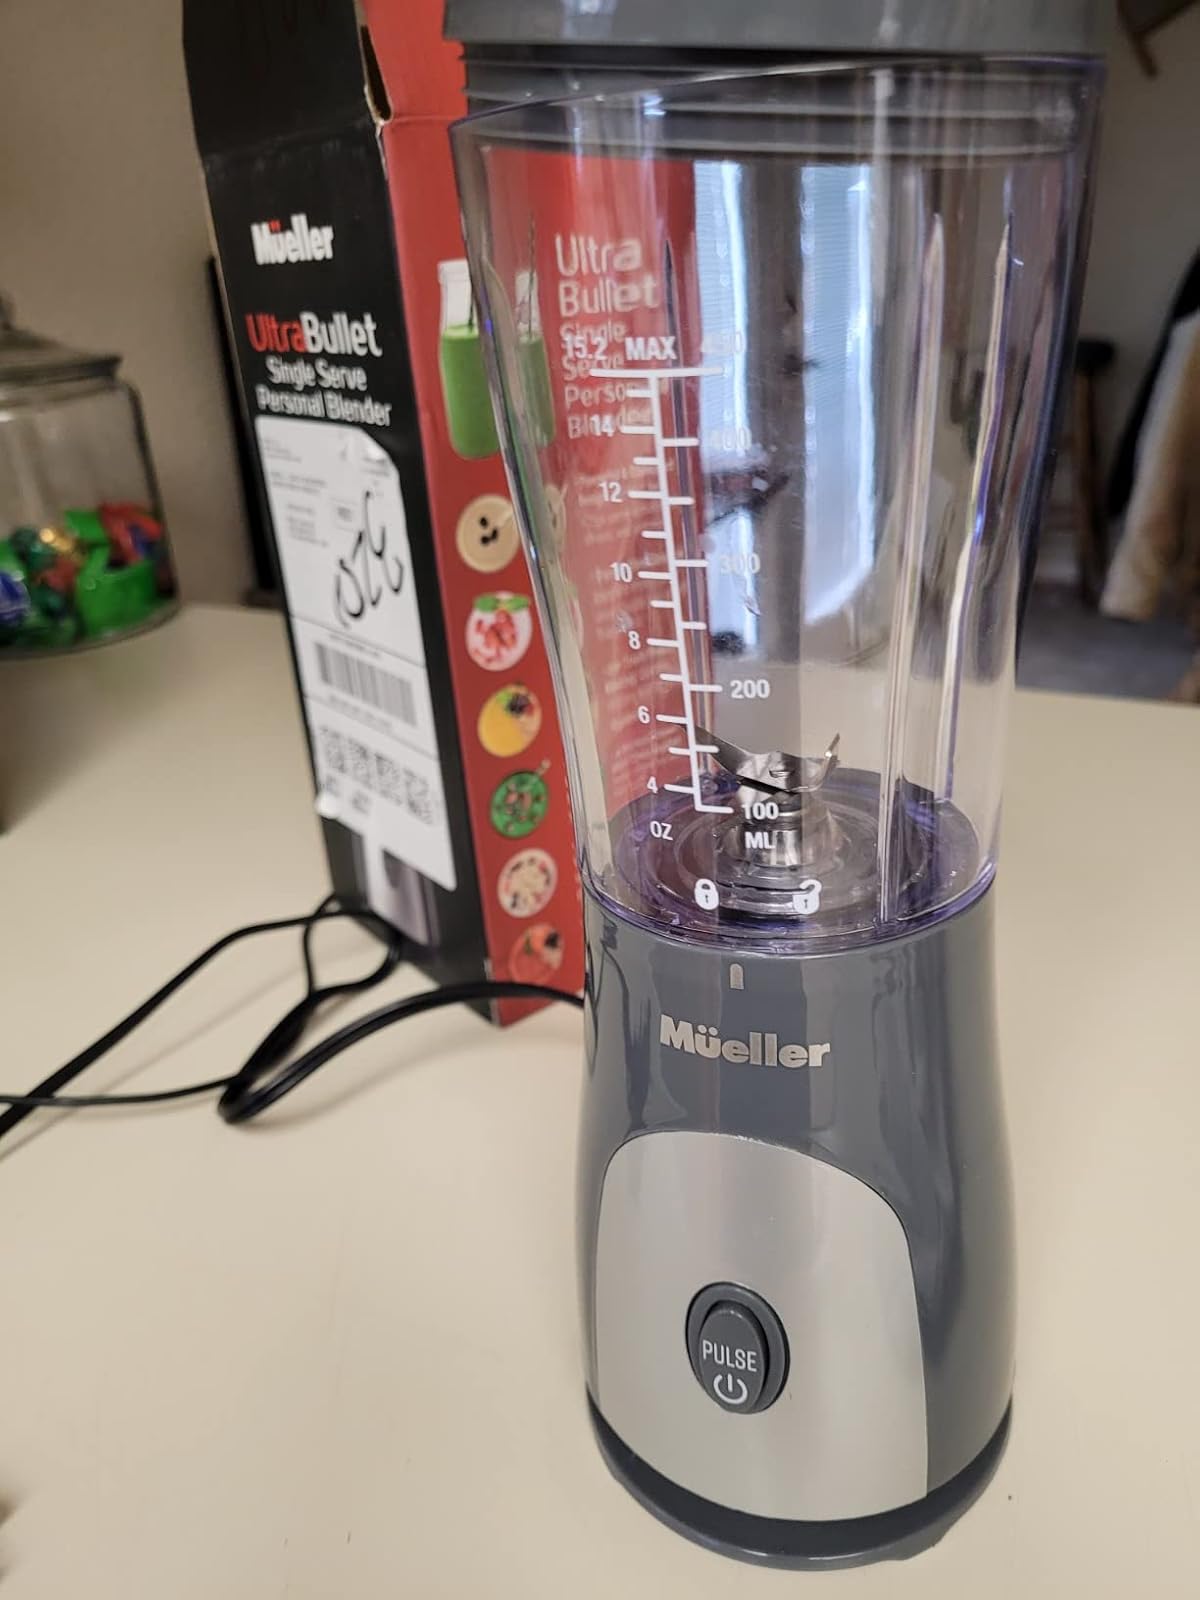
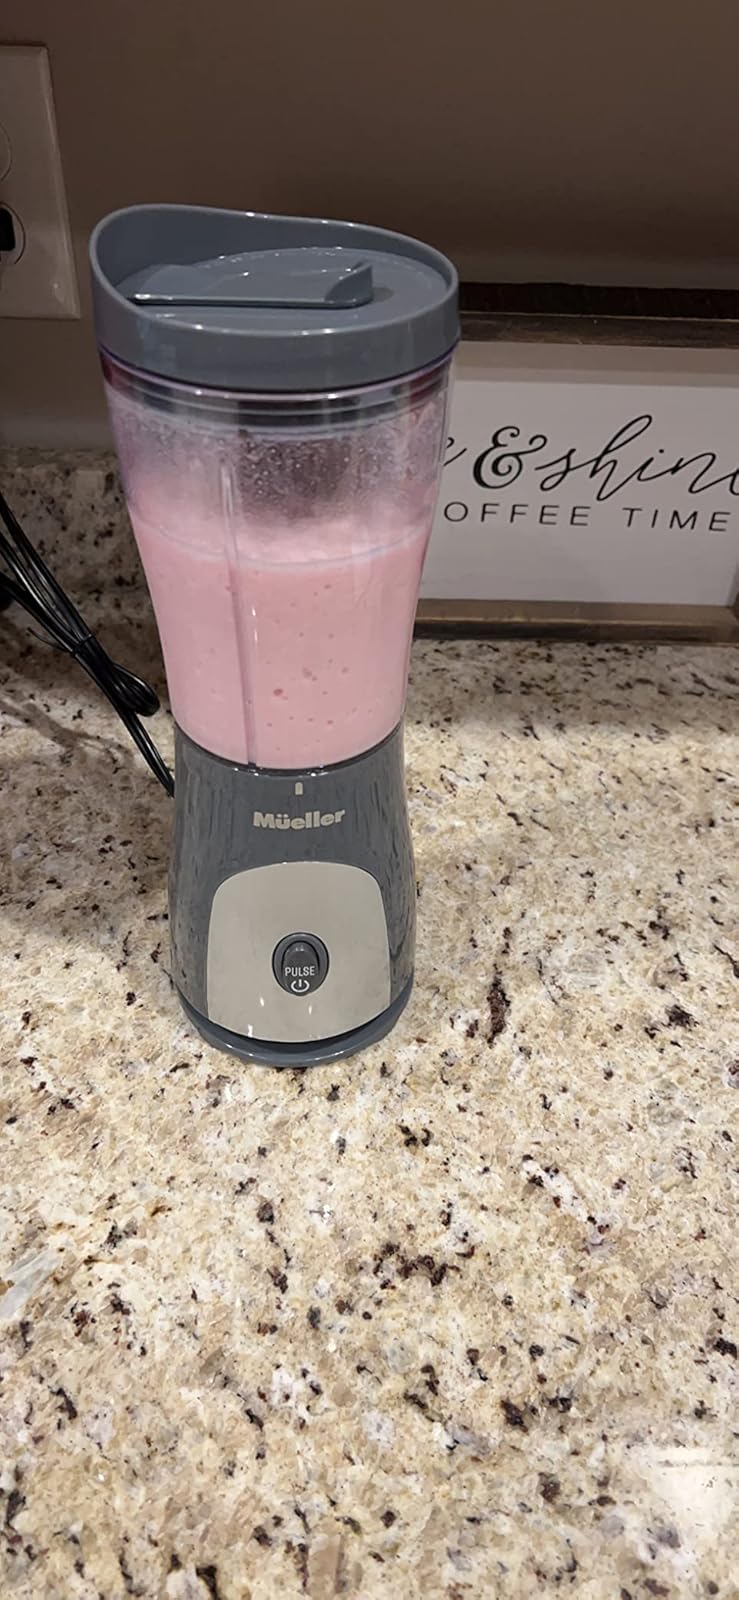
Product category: items_blender
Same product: yes